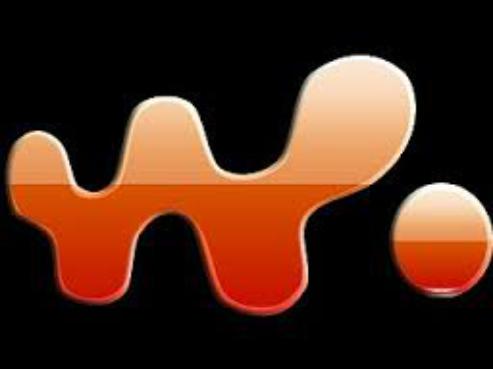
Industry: Electronic